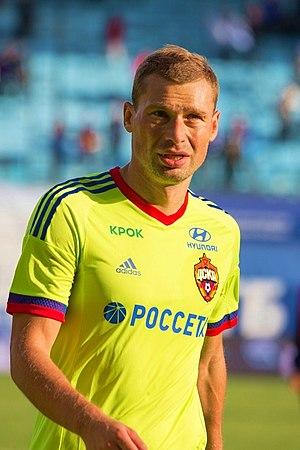
Alexeï Vladimirovitch Bérézoutski est un footballeur international russe né le 20 juin 1982 à Moscou. Professionnellement actif de 1999 à 2018, il a principalement joué au poste de défenseur central, bien qu'il ait également évolué régulièrement aux postes d'arrière gauche et de milieu défensif. Il est le frère jumeau de Vassili Bérézoutski, également footballeur, qu'il côtoie durant la grande majorité de sa carrière.